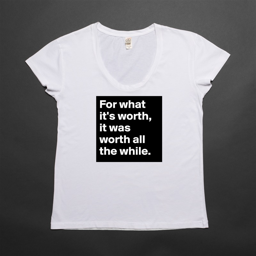
for what it 's worth , it was worth all the while .